North American Native Museum

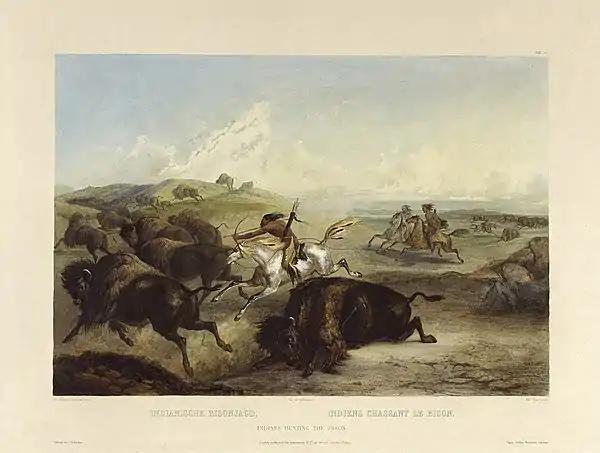
Indians hunting bison by Karl Bodmer

In the museum's "soundscape" installation, visitors can explore the world of the Inuit, Kwakwaka'wakw (Kwakiutl), Hopi and Diné (Navajo) with their ears only. The "sounding museum" has been accredited by the UNESCO committee as a contribution to the International Year for the Rapprochement of Cultures, 2010.